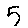
Label: 5